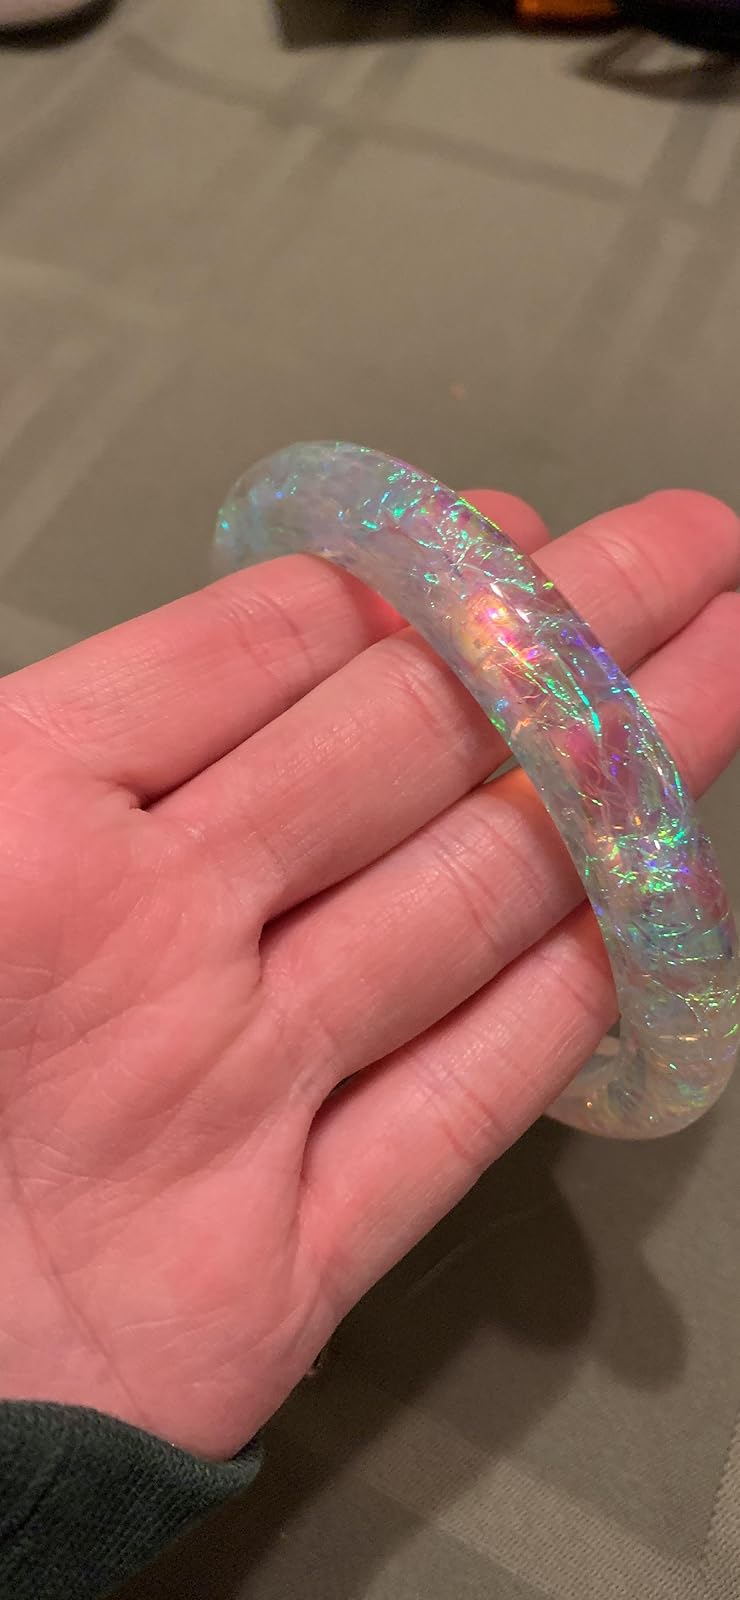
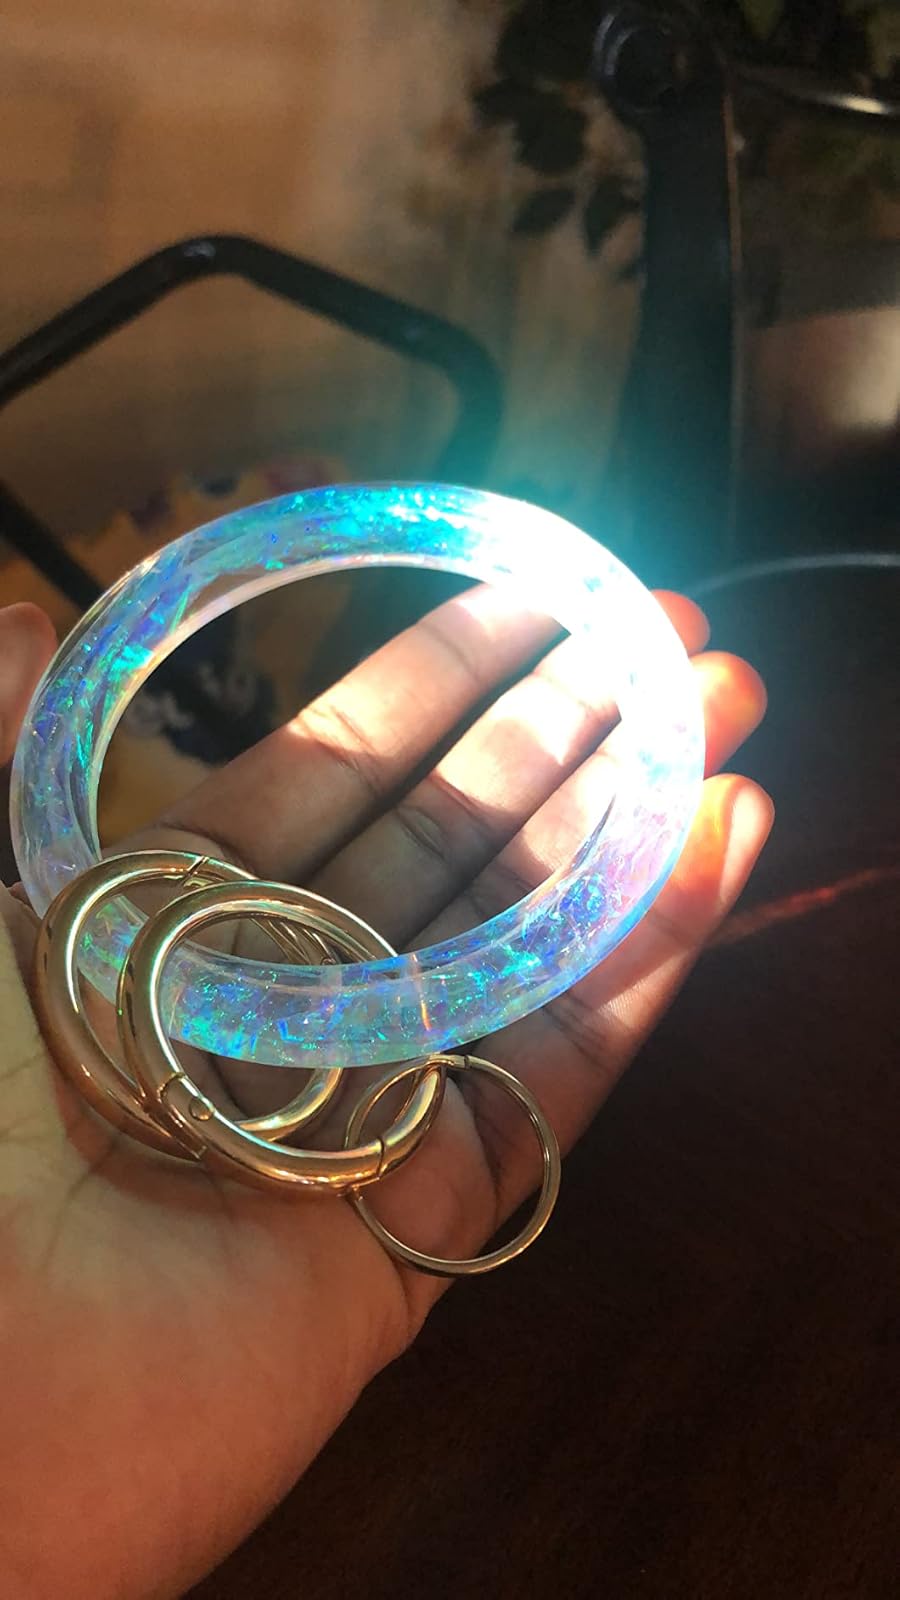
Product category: accessories_keychain
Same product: yes